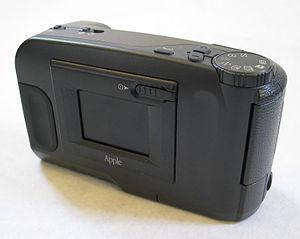
Le QuickTake d'Apple est historiquement l'un des premiers appareils photo numériques grand public. Il a été lancé en 1994.